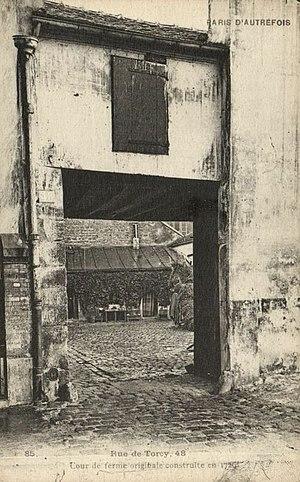
Paris.Rue de Torcy.Cour de ferme.1726
La rue de Torcy est une voie du 18ᵉ arrondissement de Paris, en France.